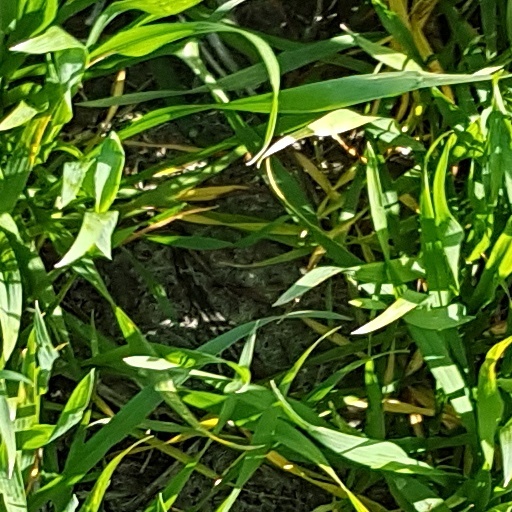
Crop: wheat